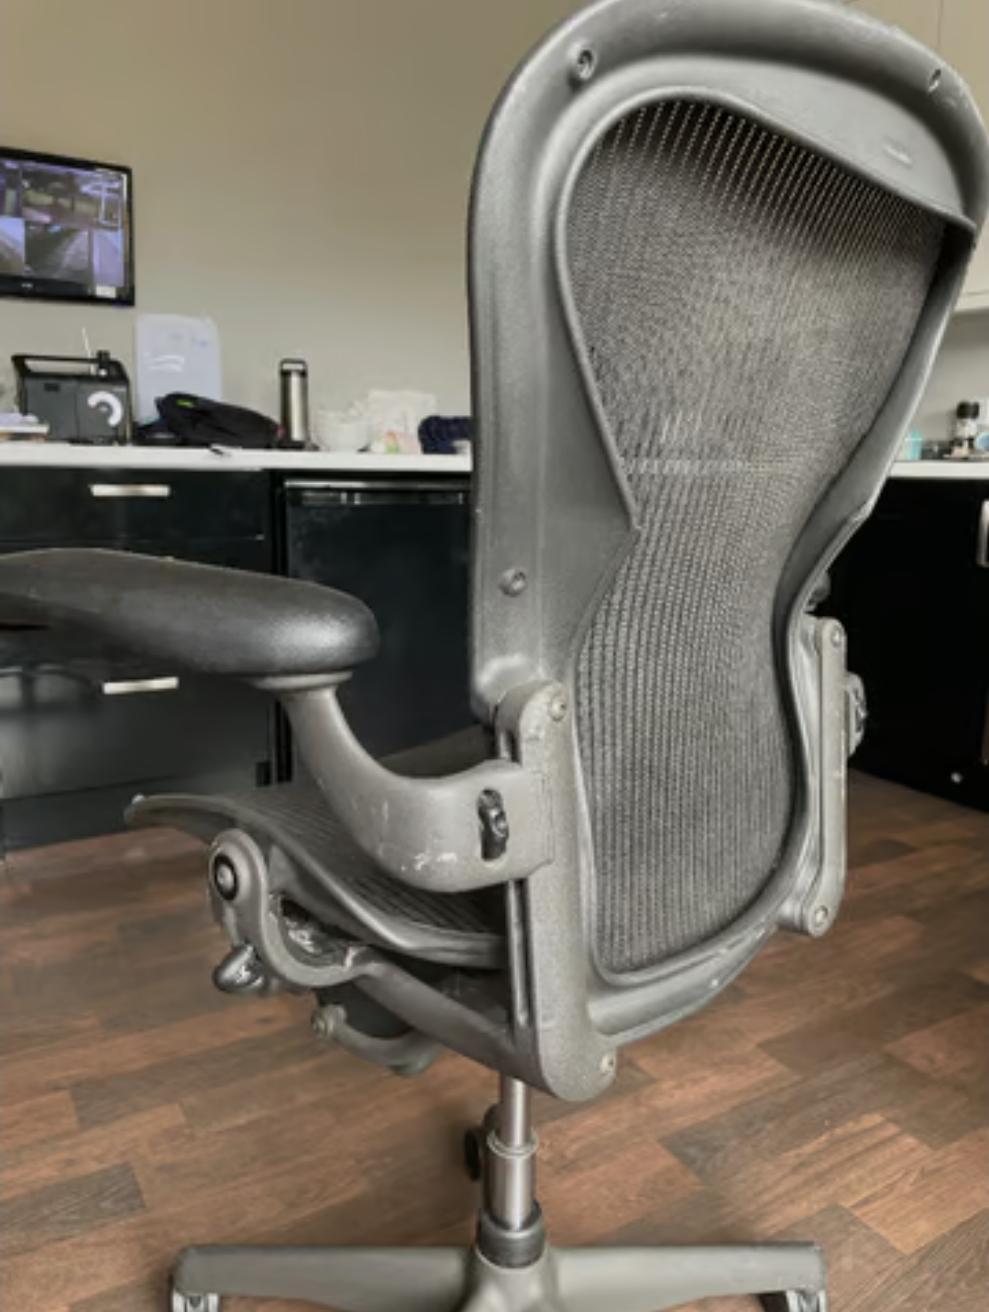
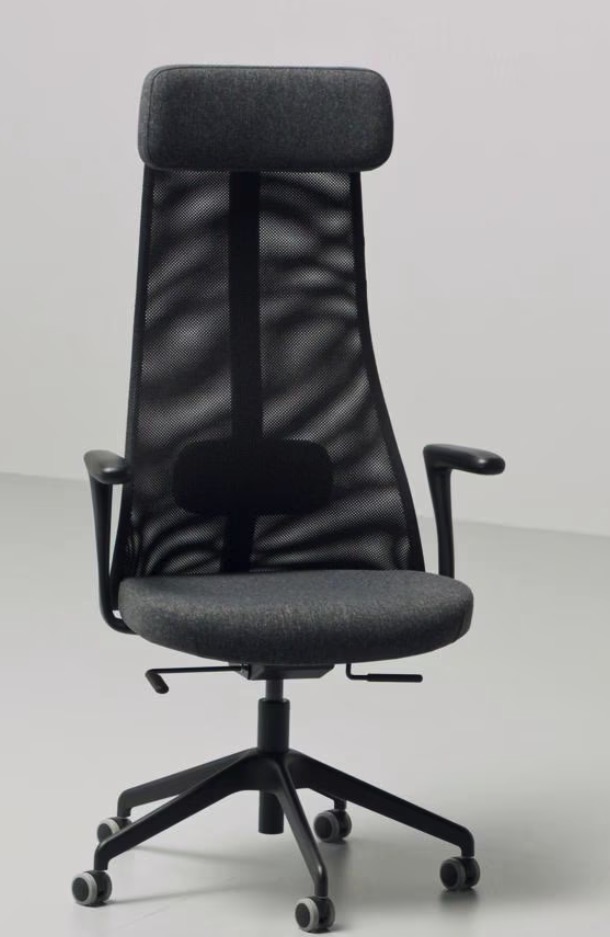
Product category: items_chair
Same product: no